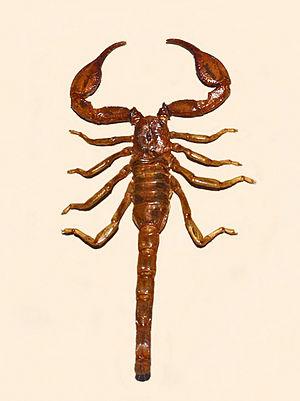
Nebo flavipes est une espèce de scorpions de la famille des Diplocentridae.